Victor Anichebe

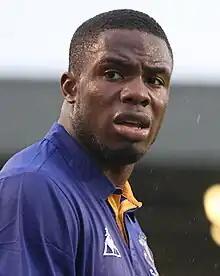
Anichebe playing for Everton in 2011

Victor Chinedu Anichebe (born 23 April 1988) is a Nigerian former professional footballer who played as a forward.